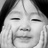
Emotion: neutral